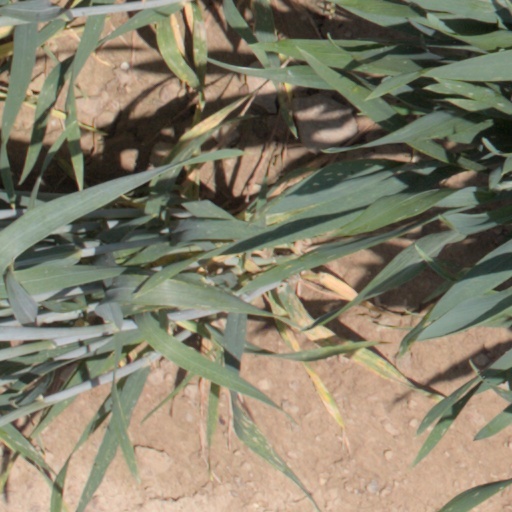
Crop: wheat